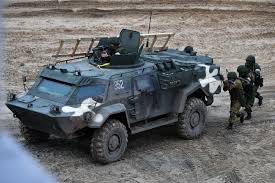
Label: BTR